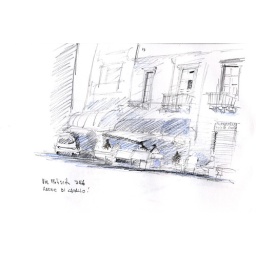
a restaurant on the plebicito road in Catania. A barbeque inthe street. The house'specialty is horse meat!